Arthur C. Parker

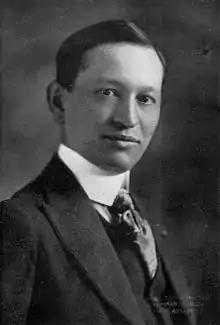
Arthur C. Parker

Arthur Caswell Parker (April 5, 1881 – January 1, 1955) was a Native American archaeologist, historian, folklorist, museologist and noted authority on Native American culture. Of Seneca, Scottish, and English ancestry, he was director of the Rochester Museum of Arts and Sciences from 1924 to 1945, when he developed its holdings and research into numerous disciplines for the Genesee Region. He was an honorary trustee of the New York State Historical Association. In 1935, he was elected the first president of the Society for American Archaeology.